Debbie Sterling

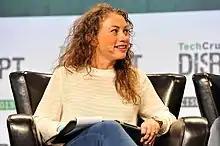
Debbie Sterling on September 21, 2015 judging Startup Battlefield at Day 1 of TechCrunch in San Francisco, California.

Debbie Sterling (born February 26, 1983) is an American engineer, businesswoman and the founder and CEO of GoldieBlox. Sterling is an engineer, spokesperson, and advocate for women in engineering and technology. Sterling was named "Time" Person of the Moment and "Business Insider" 30 Women Who Are Changing the World. GoldieBlox was named one of the World's Most Innovative Companies by "Fast Company" in 2014. The Toy Industry Association awarded GoldieBlox the 2014 Educational Toy of the Year.